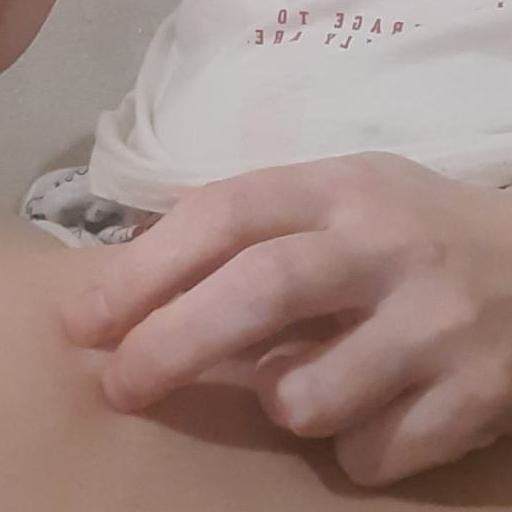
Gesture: no_gesture